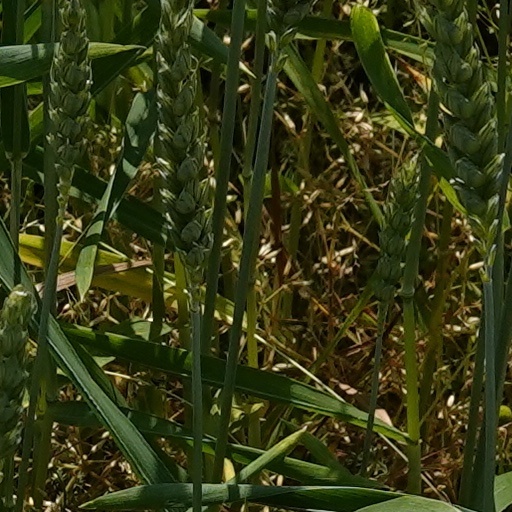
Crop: wheat